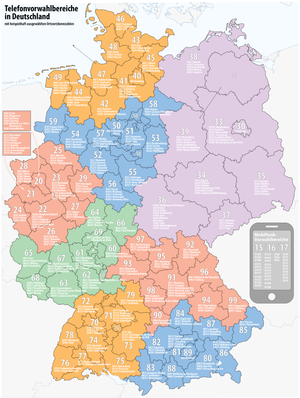
Les numéros de téléphone en Allemagne incluent 5 202 réseaux locaux, cinq gammes de numéros de téléphone mobile et plusieurs numéros spéciaux. Ils sont organisés et attribués par l'Agence fédérale des réseaux.